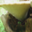
Label: mushroom